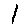
Label: 1